Buyck family

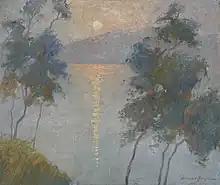
Edward Buyck, "Early Morning in the Catskills", 1916, oil on canvas.

Johann Wolfgang von Goethe wrote the 1788 theatre play called Egmont. It contained historic characters including the Count of Egmont set in Brussels.